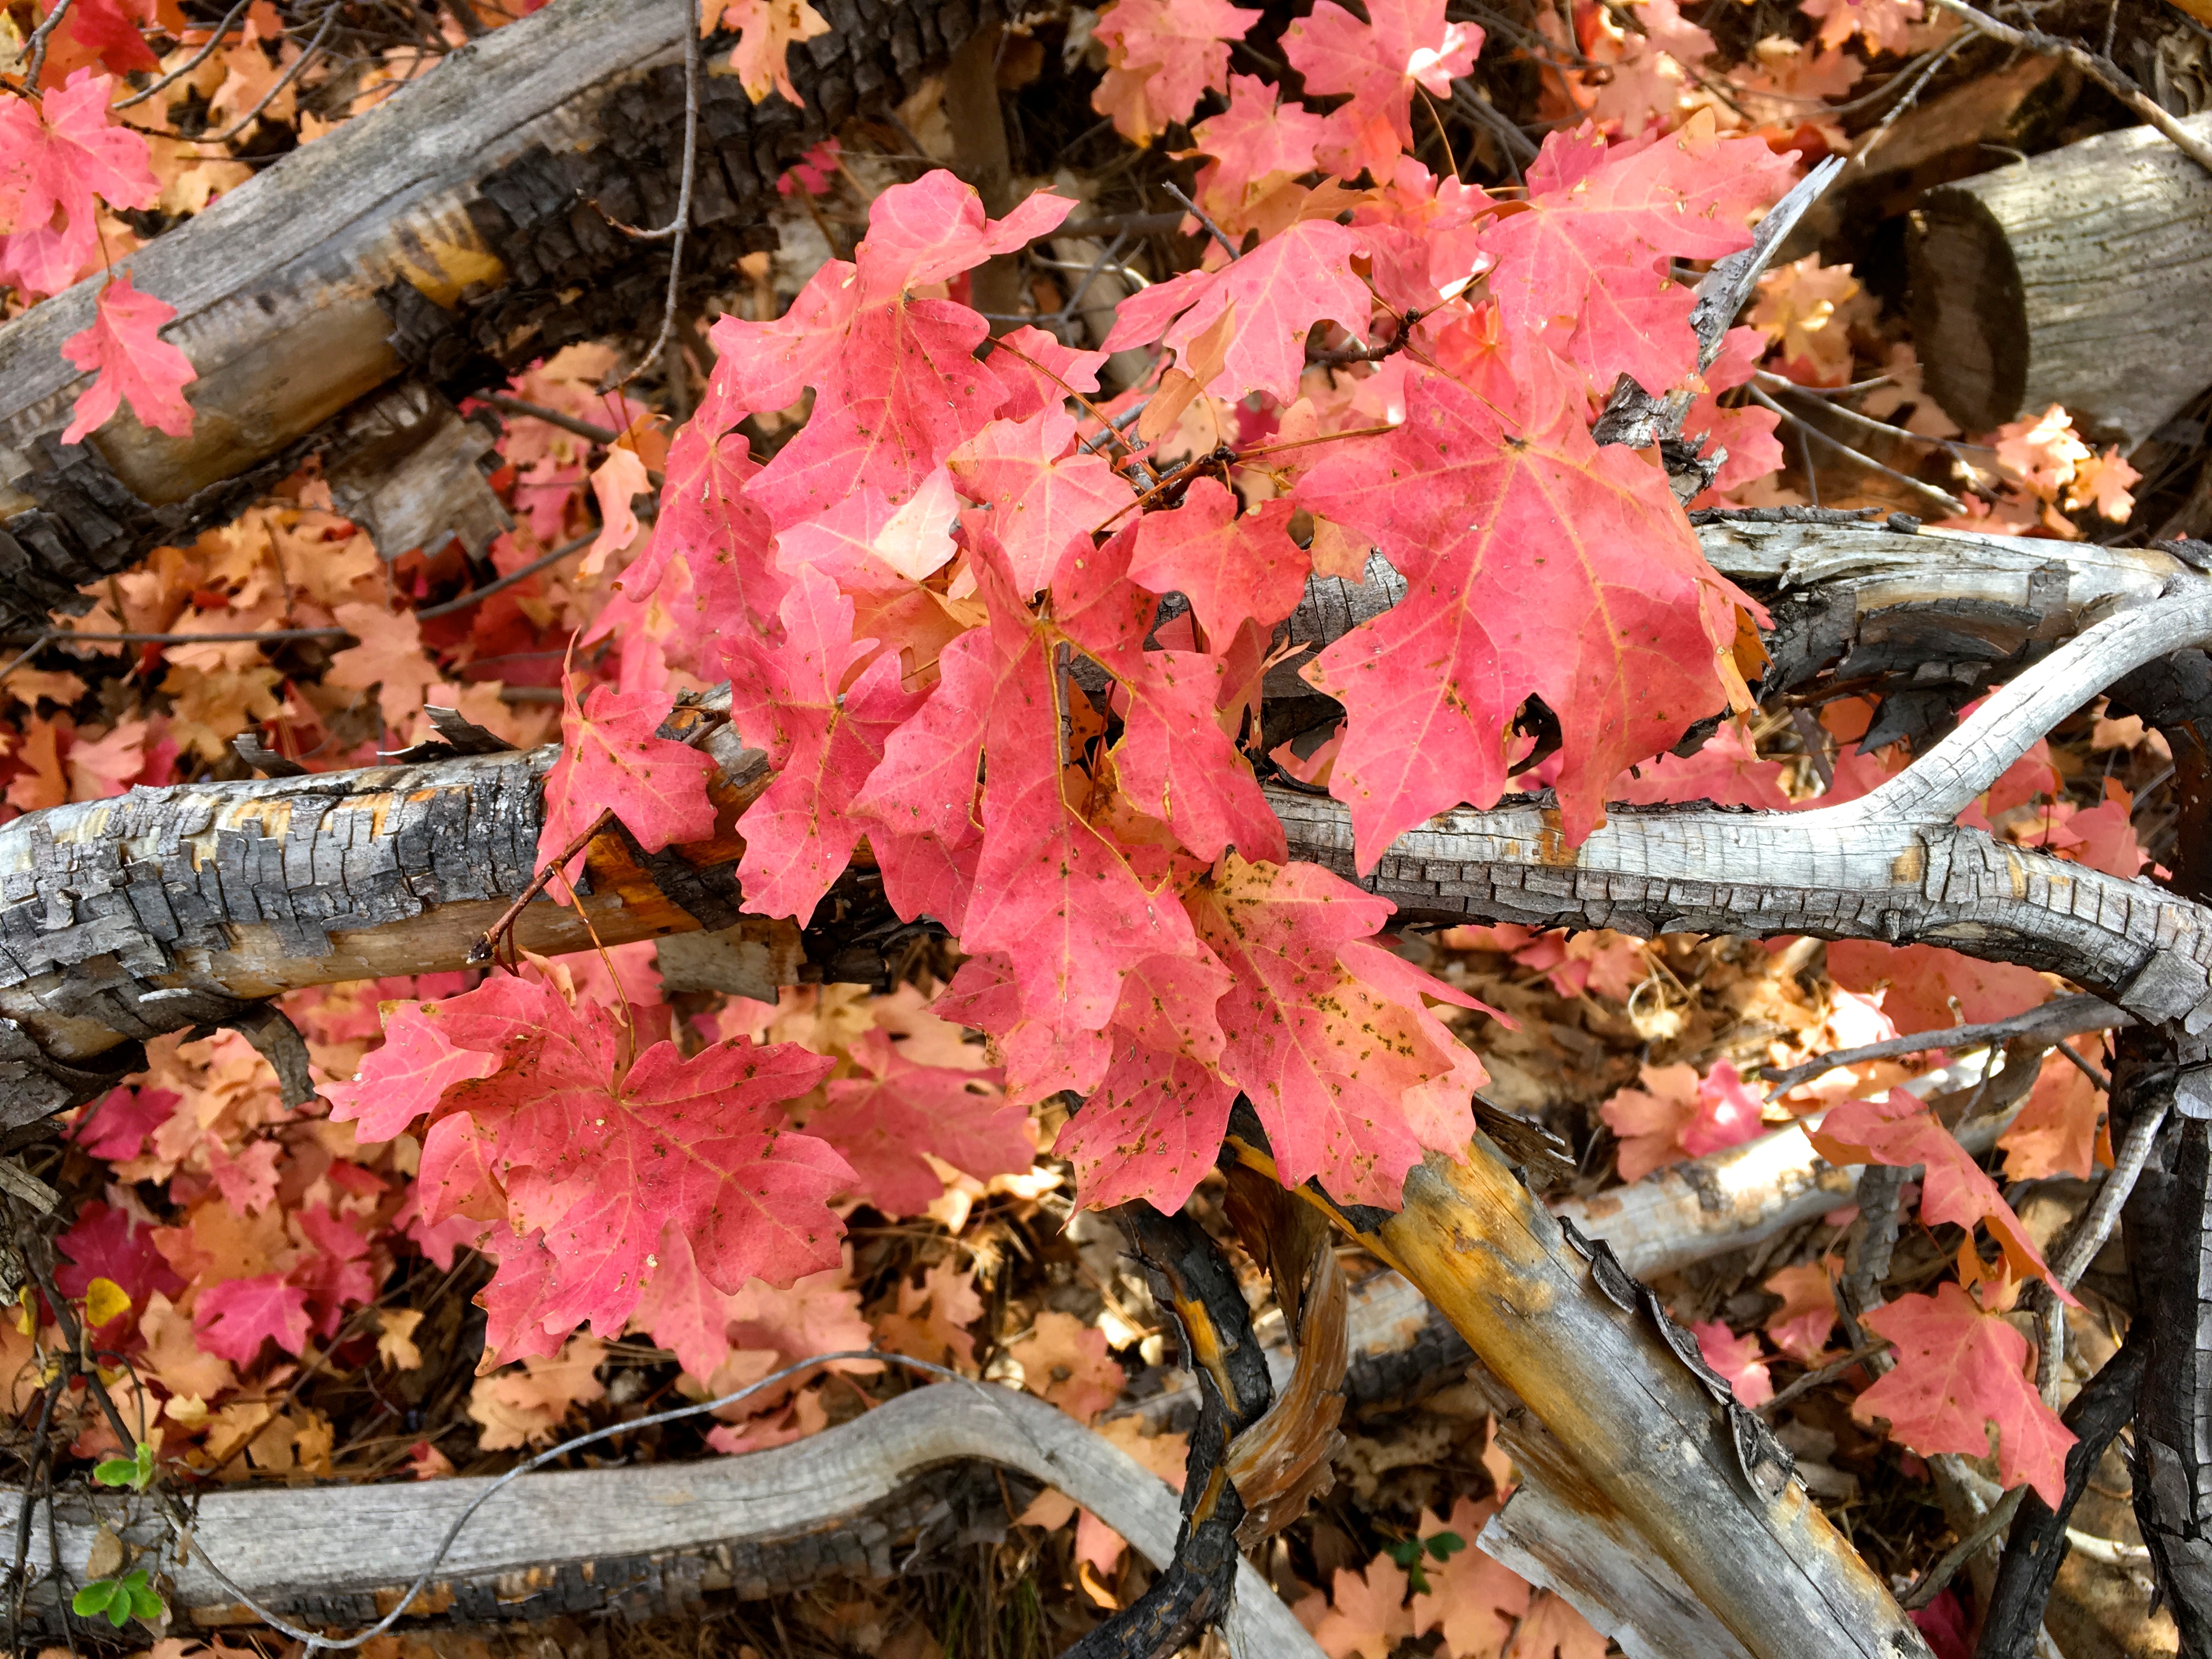
tree, branch, plant, leaf, flower, autumn, flora, season, shrub, flowering plant, woody plant, land plant